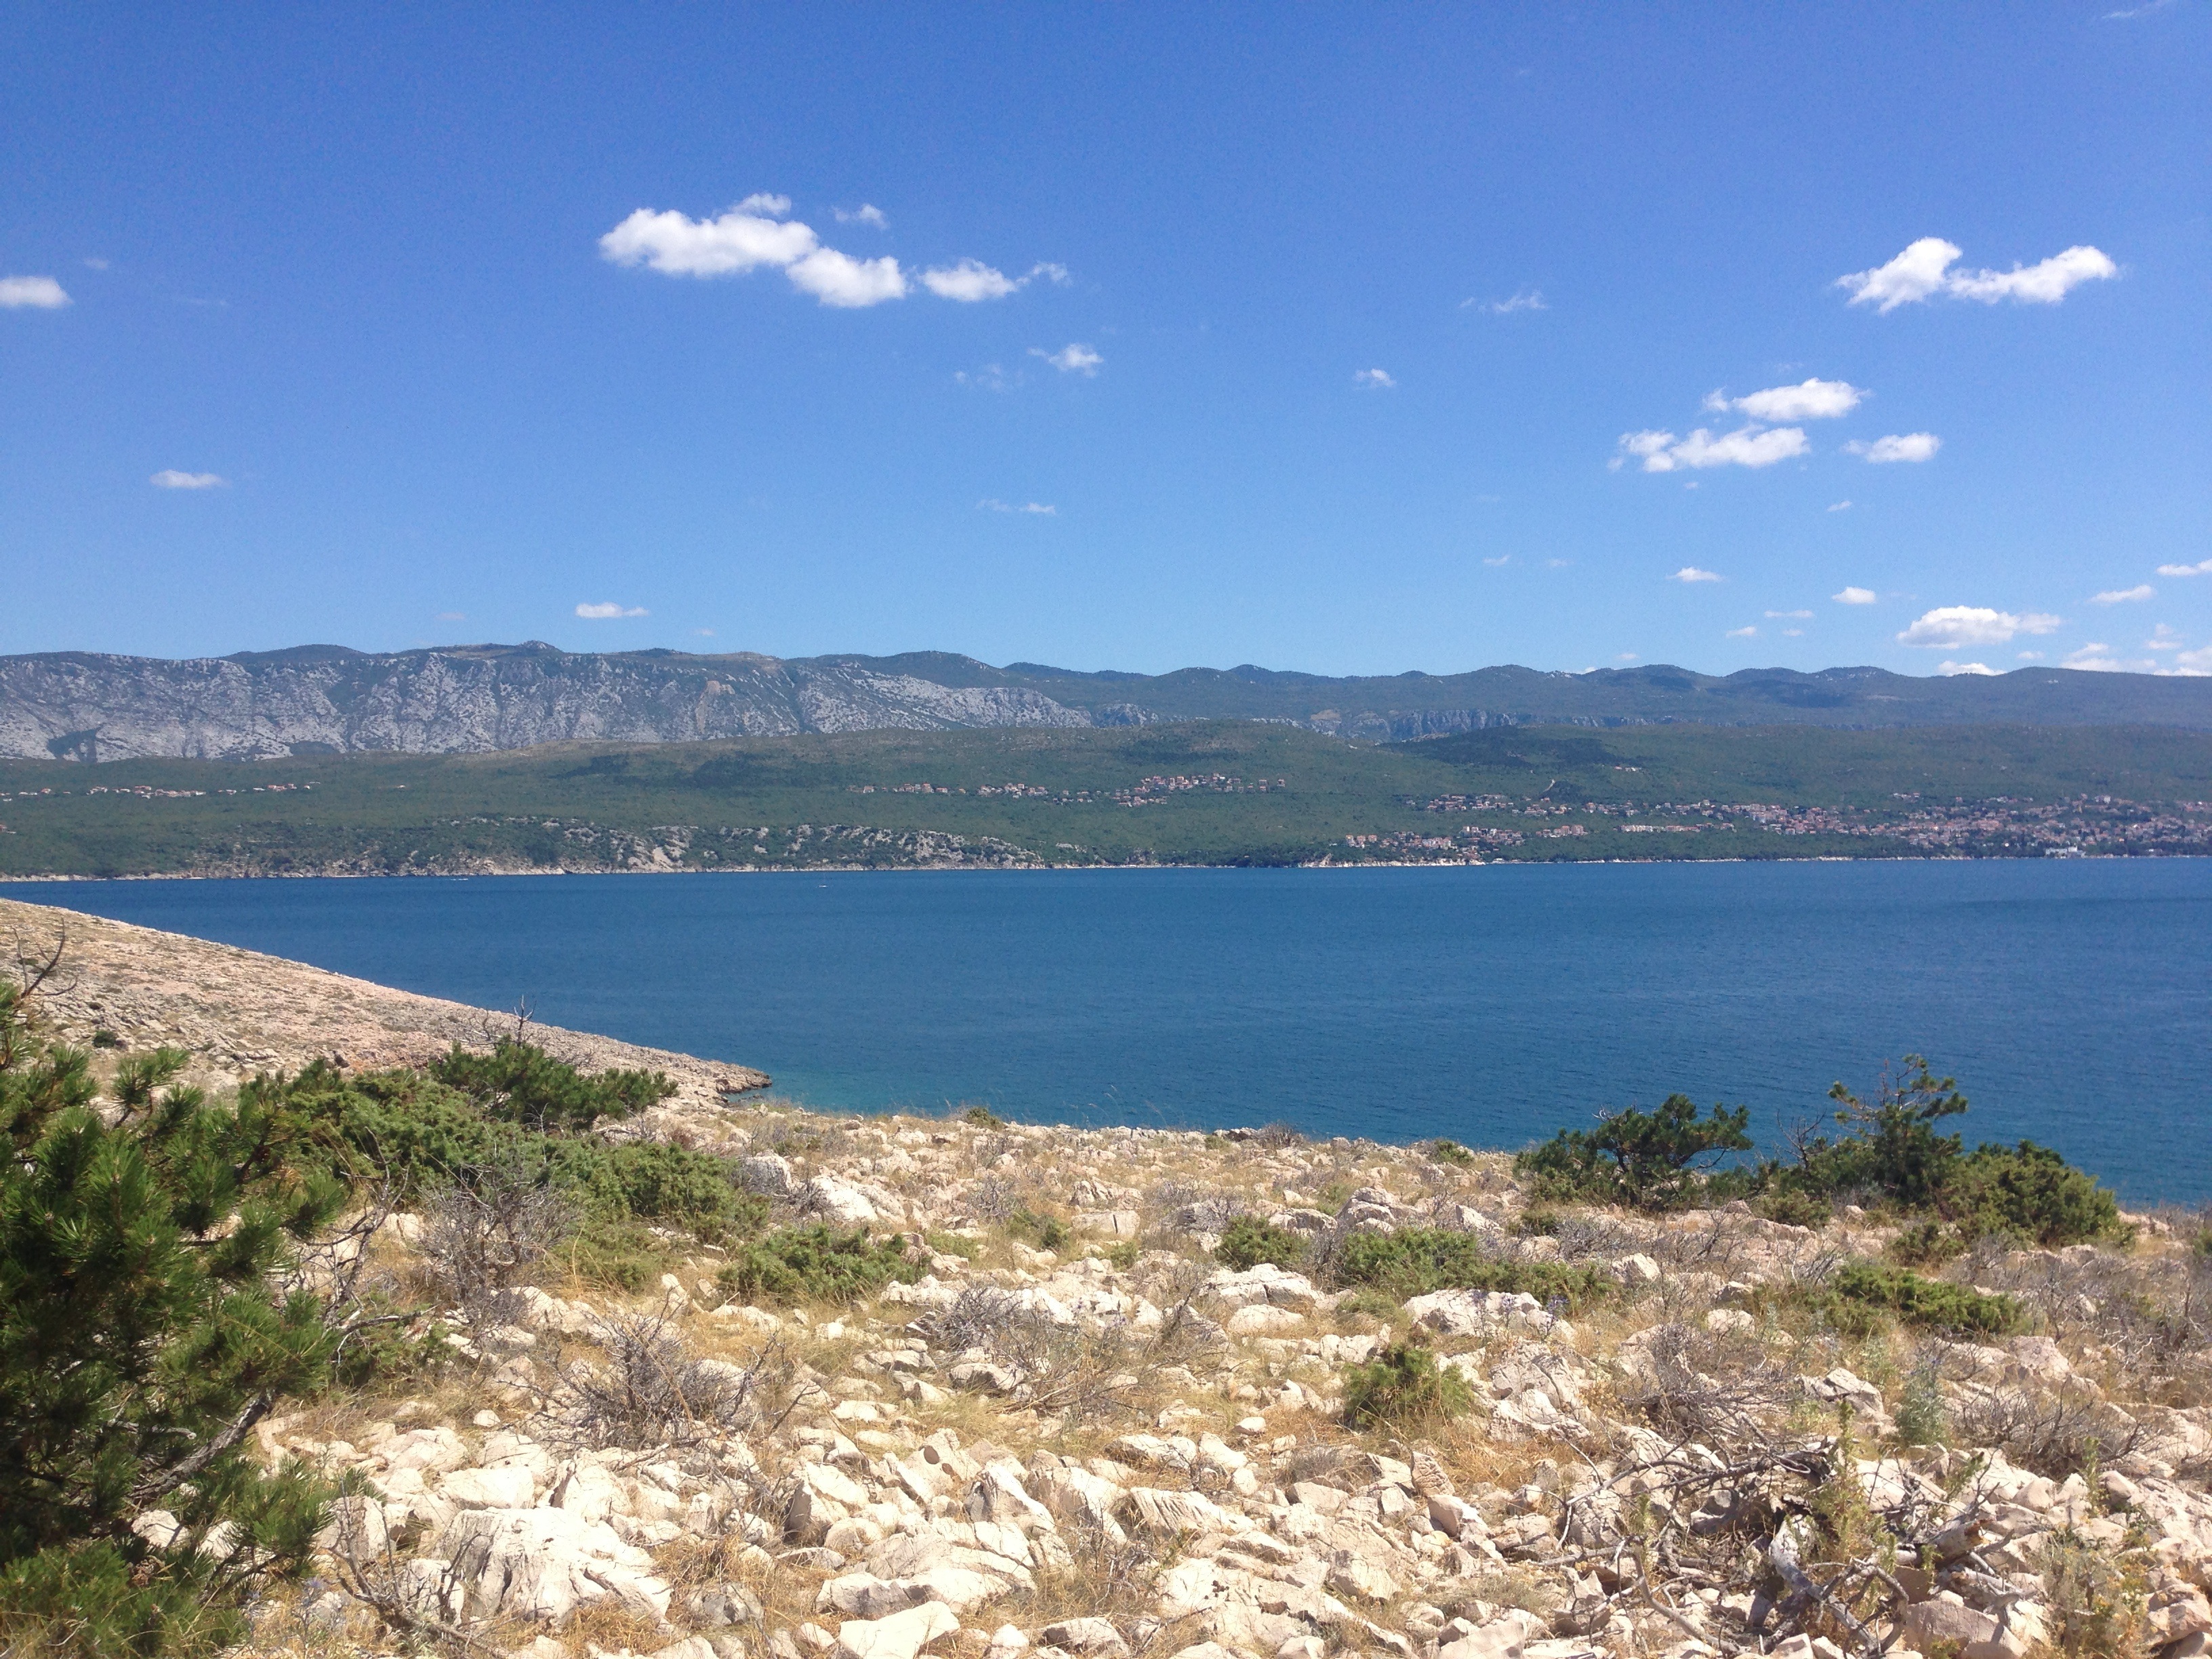
landscape, sea, coast, water, mountain, shore, lake, stone, vacation, cliff, bay, island, reservoir, terrain, body of water, croatia, loch, cape, island of krk, krk, holiday island